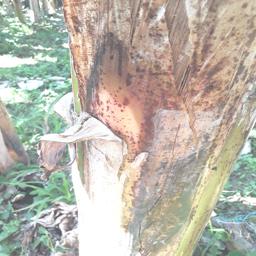
Label: PSEUDOSTEM WEEVIL